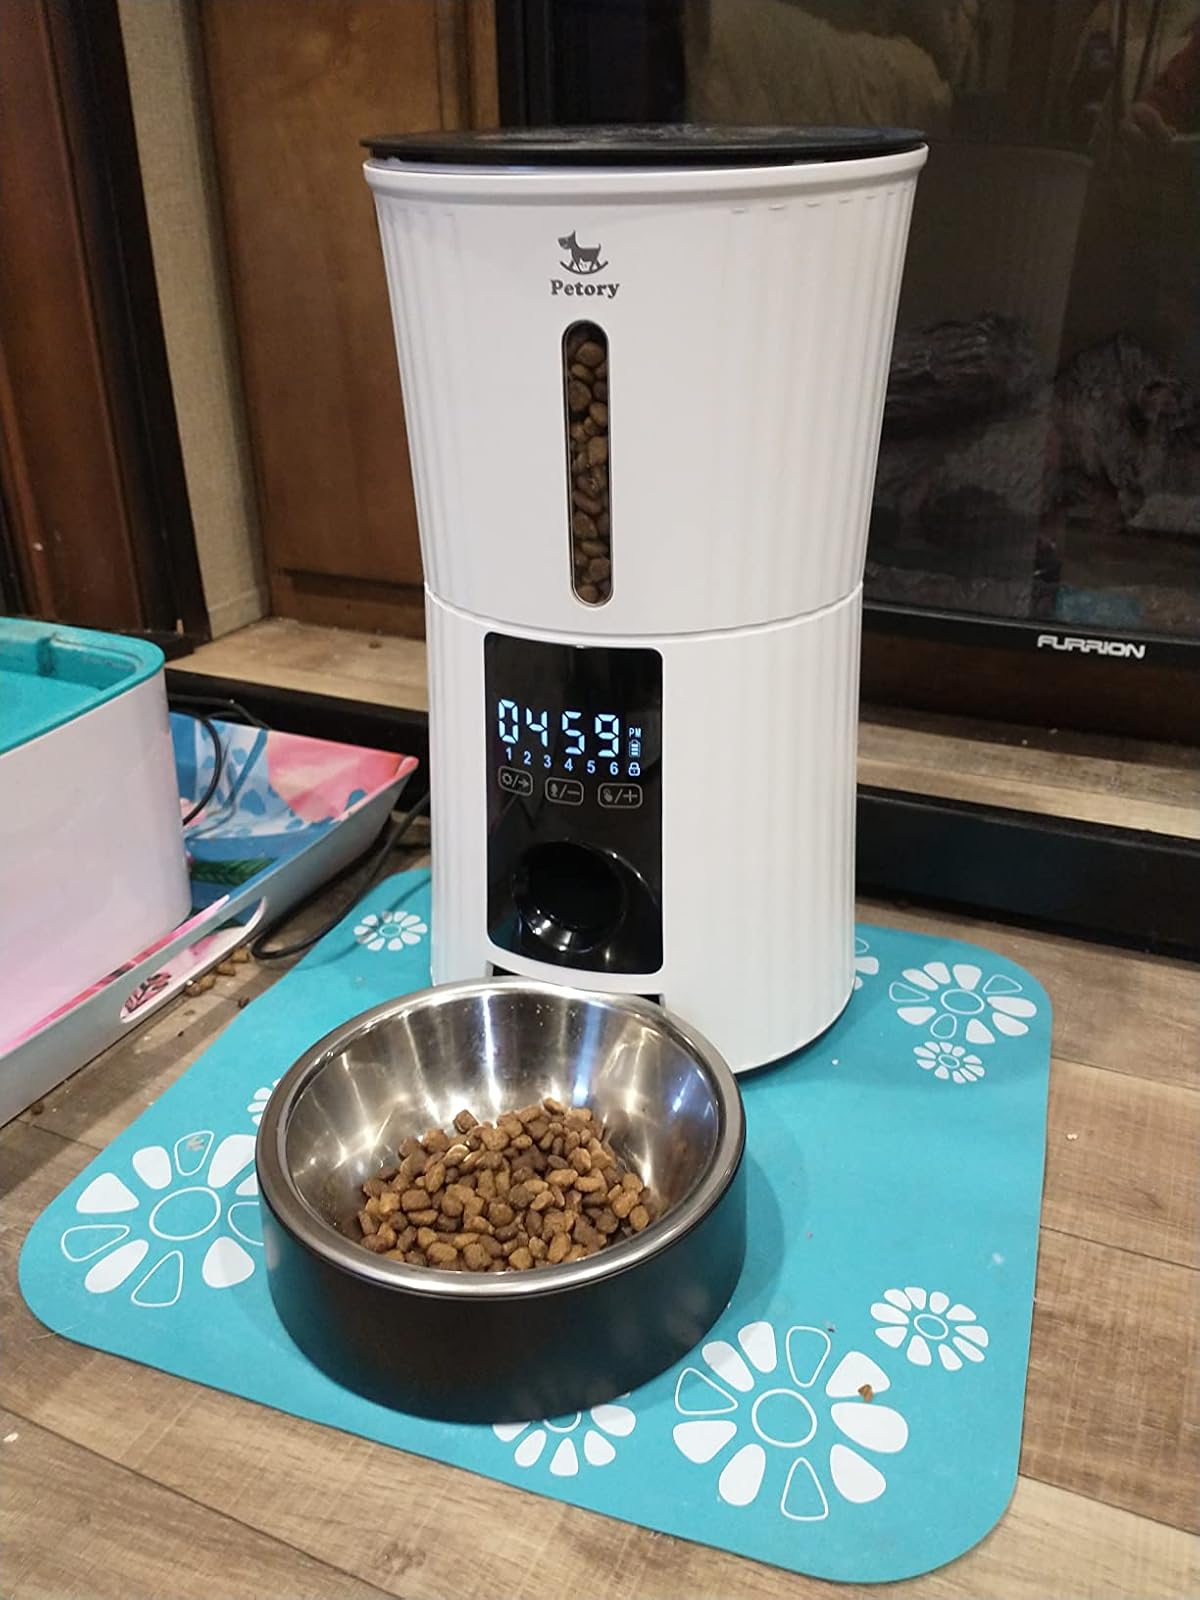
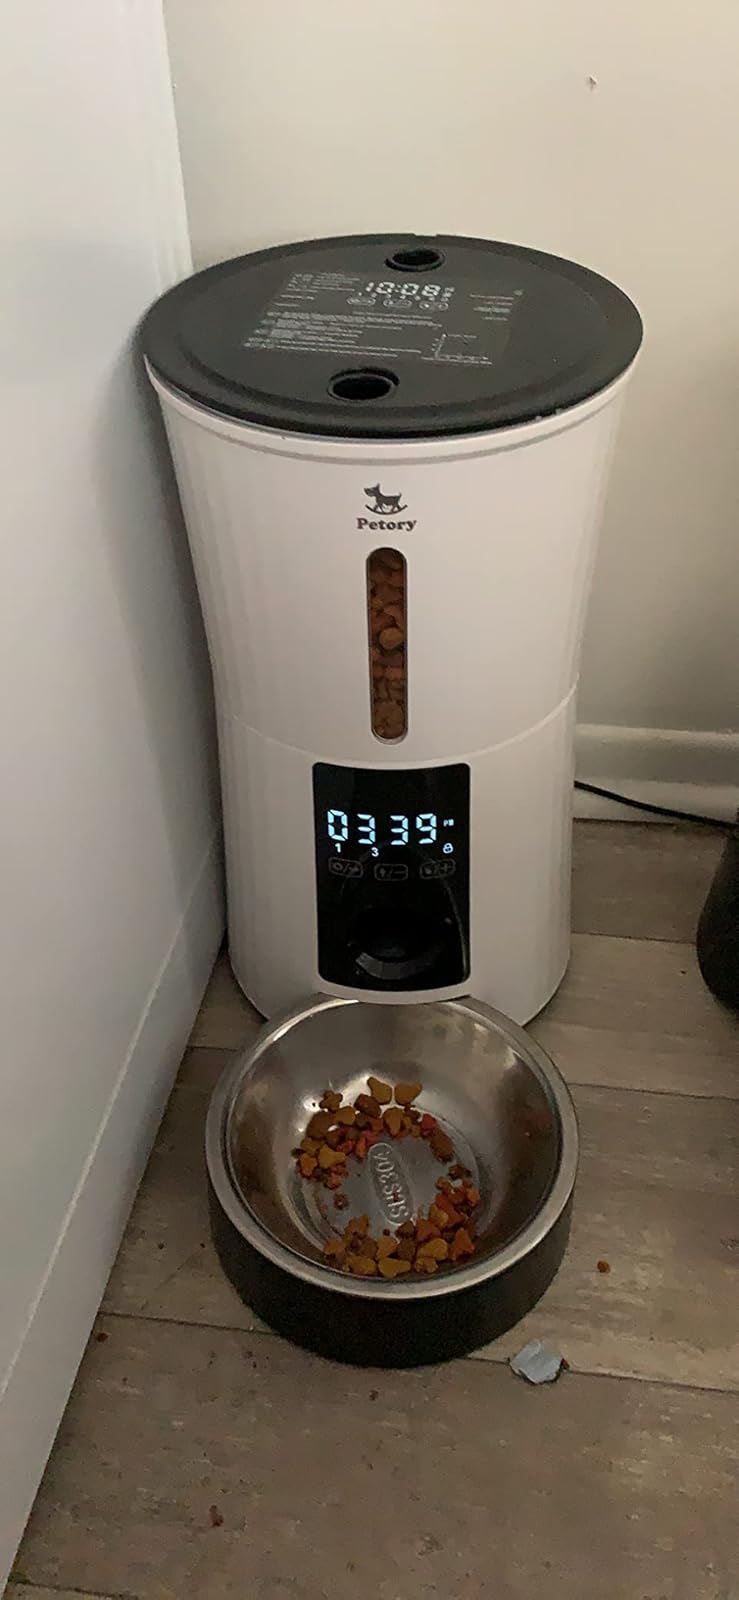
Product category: items_feeder
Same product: yes